Katherine Fernandez Rundle

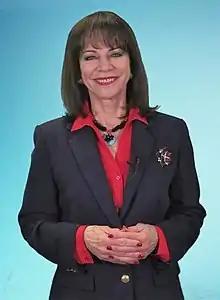
Rundle in 2022

Katherine Fernandez Rundle (born March 1, 1950) is the current State Attorney for Miami-Dade County in Florida.